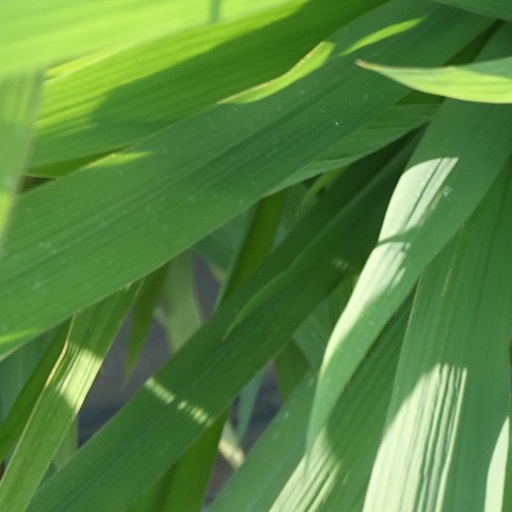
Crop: rice